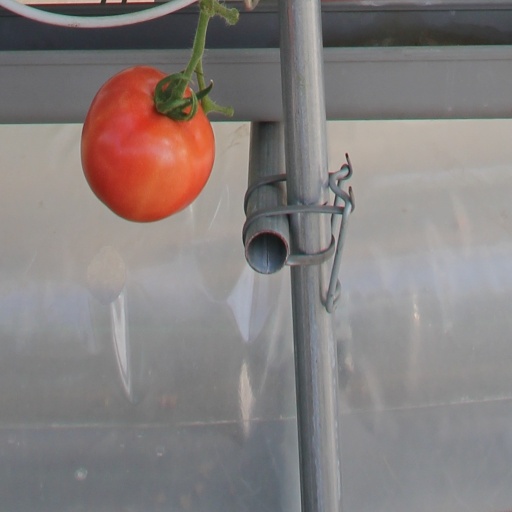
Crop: tomato